From A to B (film)

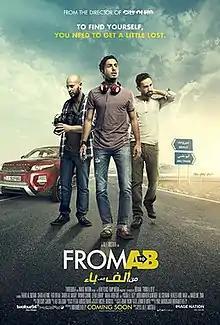
From A to B movie poster

From A to B is a 2014 multilingual Emirati film written, directed, and produced by Ali F. Mostafa. Set in the United Arab Emirates, the film revolves around three old friends (Jay, Rami & Omar) who travel on an adventurous road trip from Abu Dhabi to Beirut in memory of their lost friend Hadi.